Welsh Highland Railway restoration

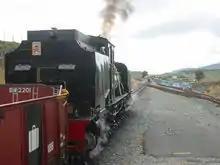
SAR NGG 16 Class Garratt 143 pictured at the temporary end of the line in autumn 2005. The red board marks the end of Phase 3, with the first phase 4 works visible beyond.

The line from Waunfawr to Rhyd Ddu climbs the steep valley of the Afon Gwyrfai, past Llyn Cwellyn all the way to its source in Llyn y Gader. It was the final and most scenic section of the North Wales Narrow Gauge Railways Moel Tryfan Undertaking to be built, originally opened throughout in 1881. It was re-opened for public passenger service on 18 August 2003.